George H. Gurler House

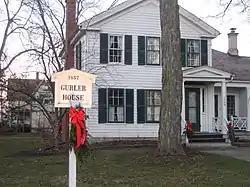
The 1857 Gurler House in DeKalb, Illinois

The George H. Gurler House or simply, the Gurler House, is a home in DeKalb, Illinois. The home is listed on the National Register of Historic Places to which it was added in 1979. The home was built in 1857 and was occupied by members of George H. Gurler's extended family as early as 1888. Gurler was the co-founder of the Gurler Brothers Creamery. Gurler was also the president of the DeKalb County Farmer's Institute, the predecessor of the American Farm Bureau Federation.